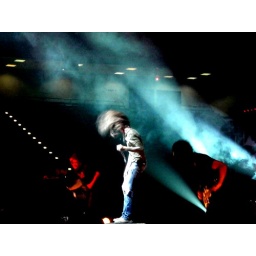
a boy brushed red living in black and white